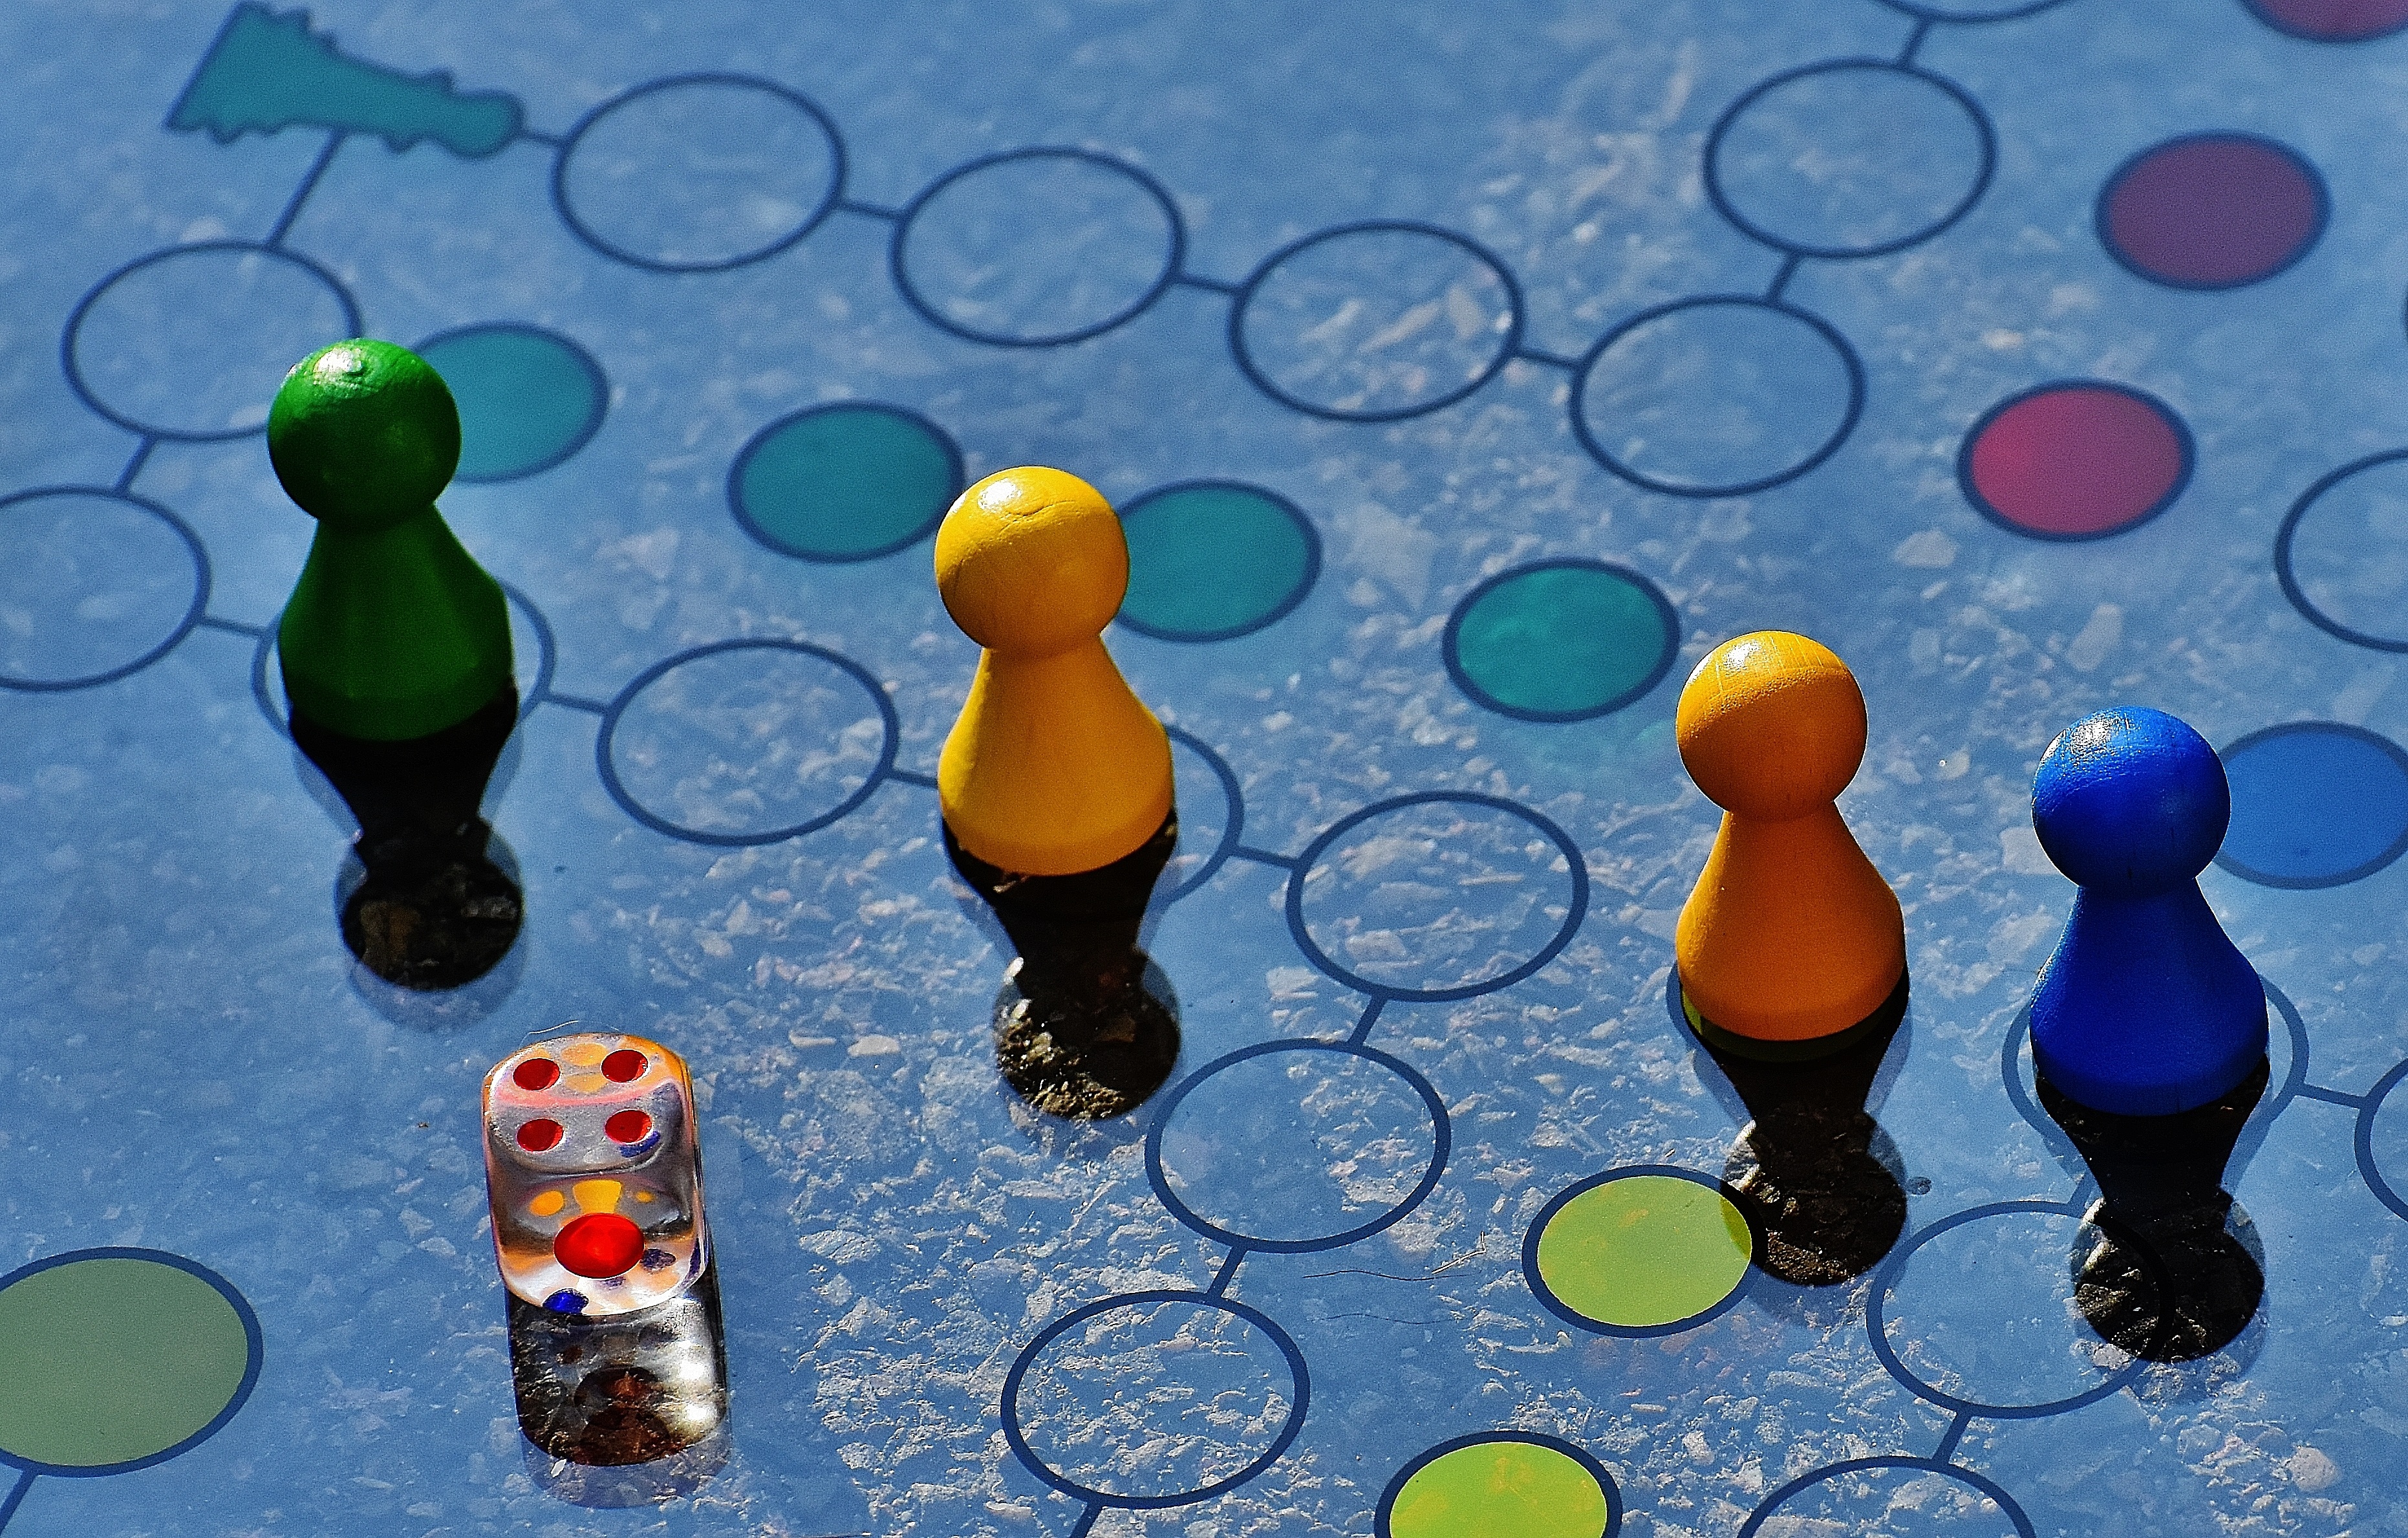
play, glass, number, color, cone, toy, board game, circle, family, fun, funny, cube, screenshot, game characters, gesellschaftsspiel, playing field, game board, pastime, not ludo